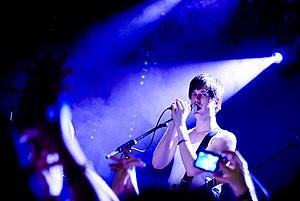
Timo Peter Räisänen, né le 25 juillet 1979 à Göteborg, est un musicien suédois. Il était auparavant connu en tant que guitariste du groupe d'accompagnement de Håkan Hellström et joue désormais en solo.